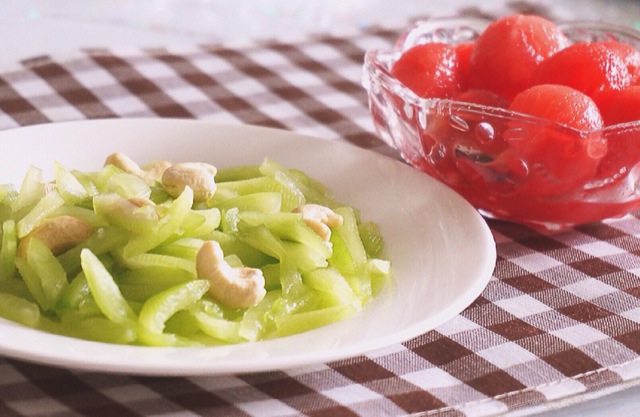
Label: trash